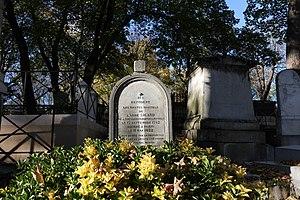
Vue d'ensemble